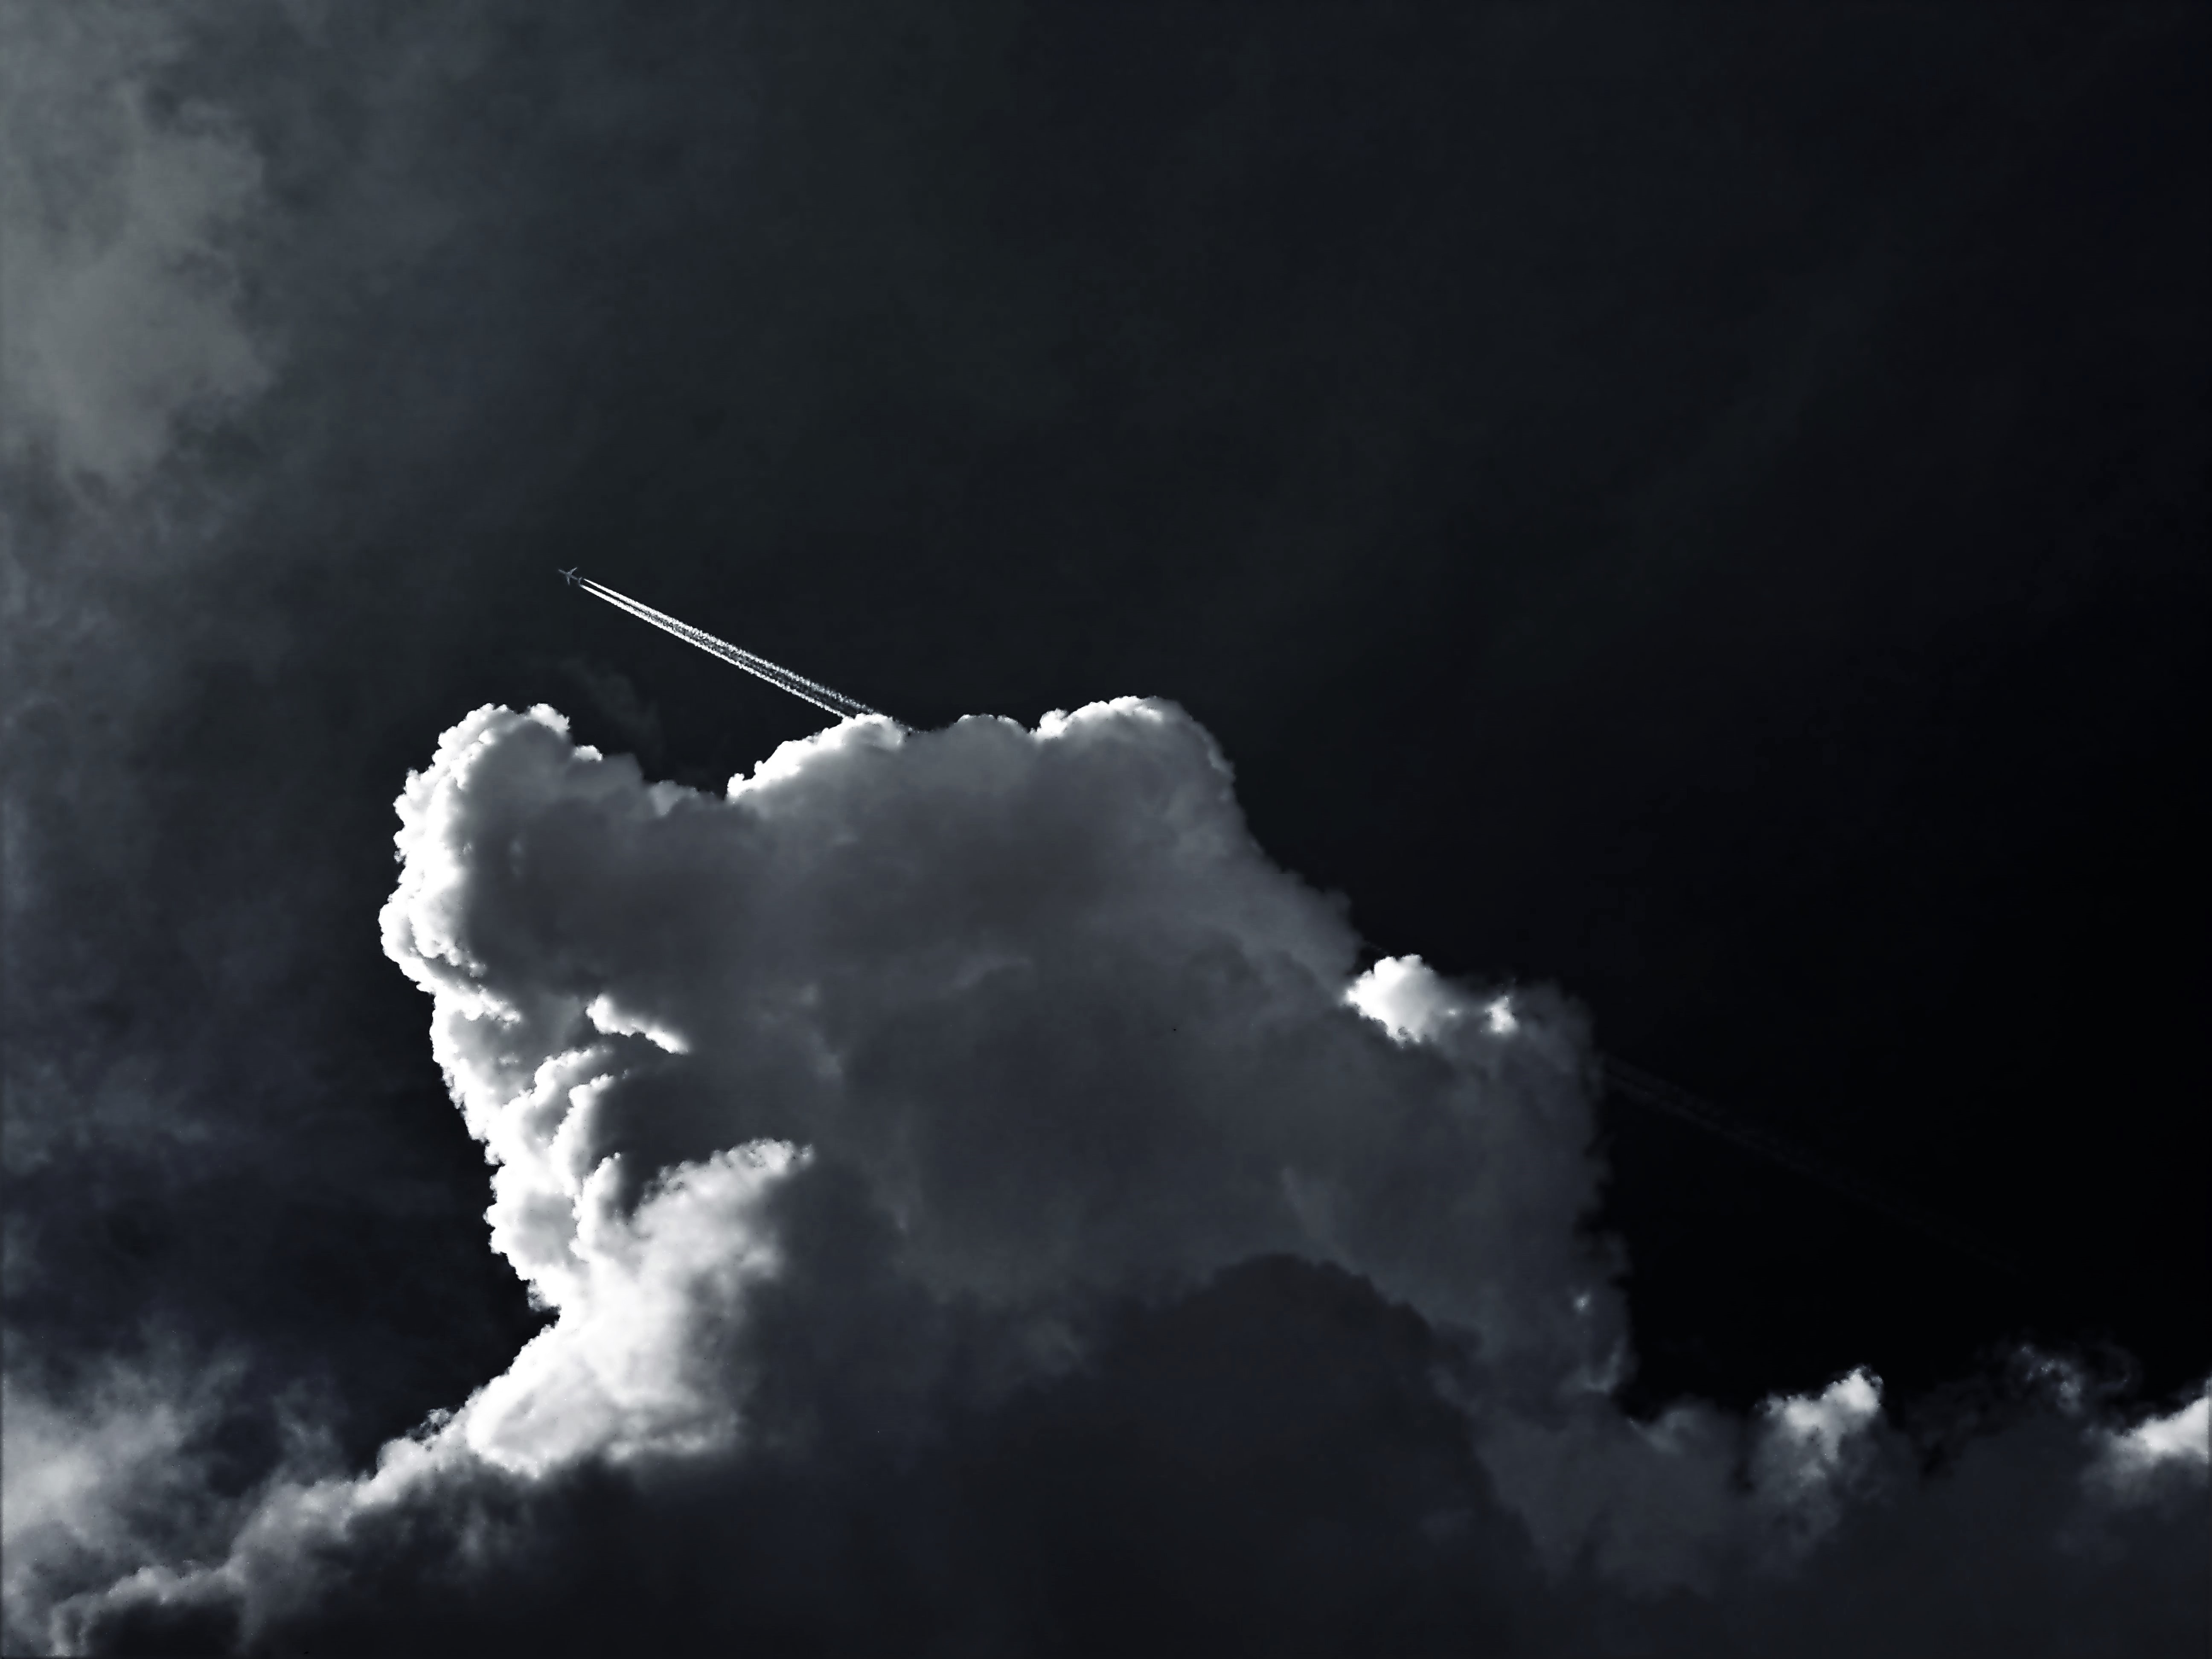
sky, black, cloud, black and white, monochrome photography, atmosphere, monochrome, ice, photography, meteorological phenomenon, space, geological phenomenon, cumulus, winter, darkness